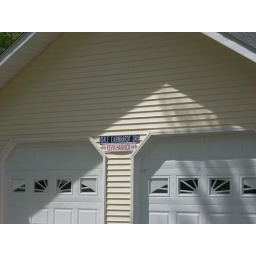
I wish I had turned around to snap a picture of the building nearby bearing a sign reading 'Asshole's Garage.'